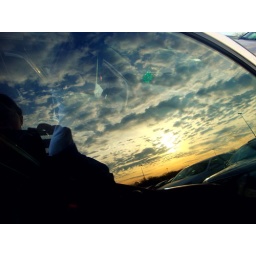
Reflection in the car window :) i love the sky. a lot.